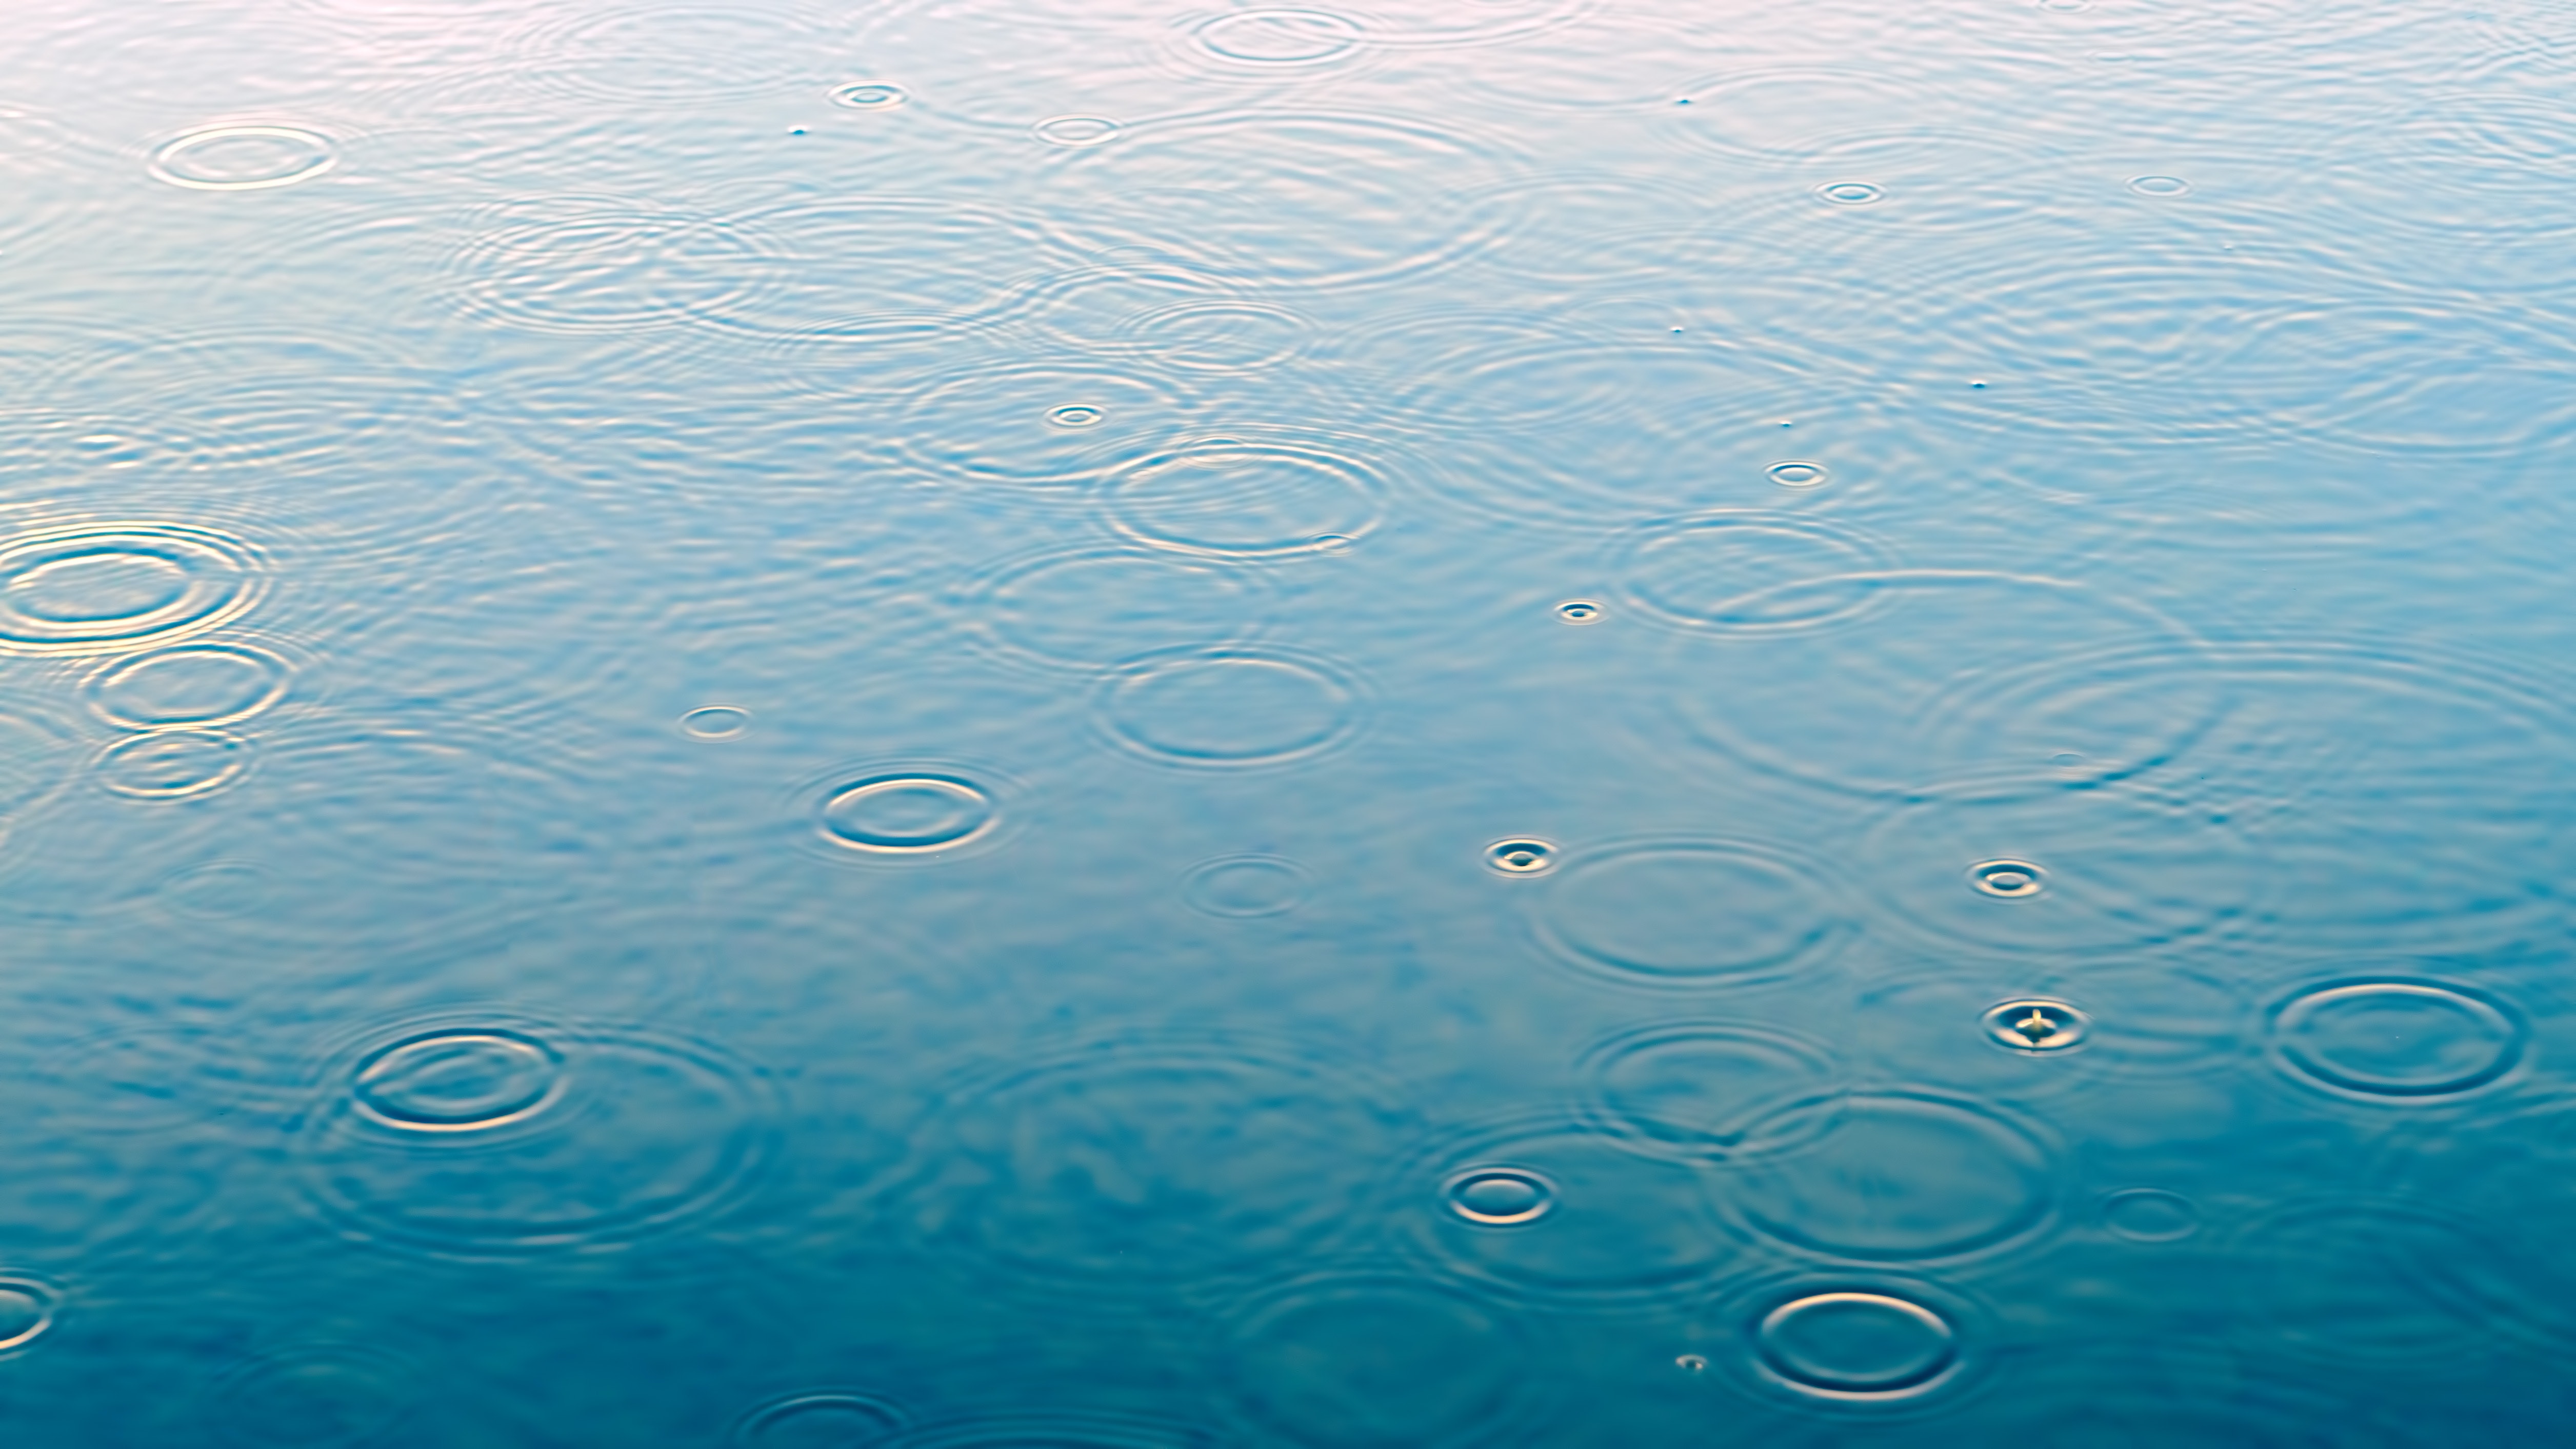
water, blue, water resources, aqua, drop, turquoise, sea, azure, wave, liquid bubble, calm, ocean, sky, marine biology, underwater